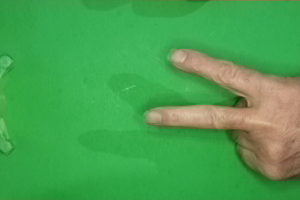
Label: scissors